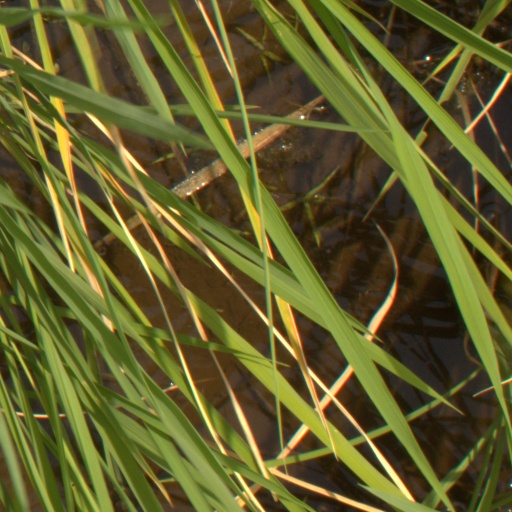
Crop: rice